Nanaehama Station

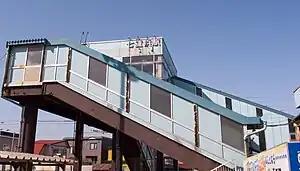
Nanaehama Station in May 2009

is a railway station on the South Hokkaido Railway Line in Hokuto, Hokkaido, Japan, operated by South Hokkaido Railway Company.